Valaire (band)

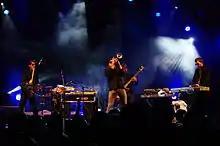
Performing at Traumzeit Festival 2013 in Duisburg, Germany

Valaire, formerly known as Misteur Valaire, are a French Canadian electropop group based in Sherbrooke, Quebec and later Montreal.